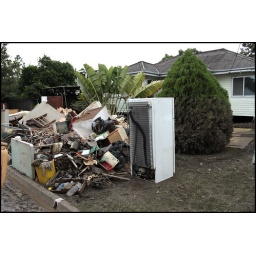
All the belongings of this house which also suffered in the 1974 flood are out in the street ready for the pick up